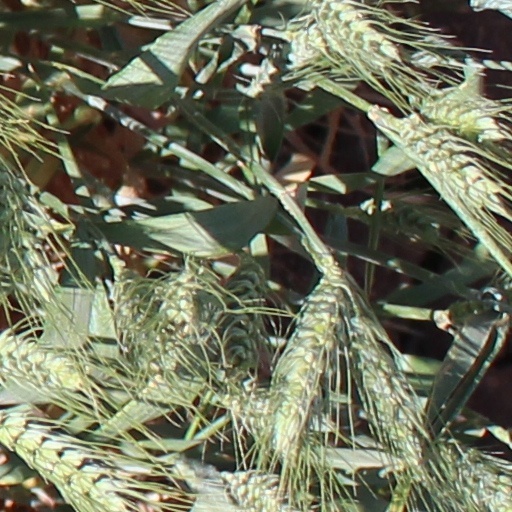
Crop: wheat